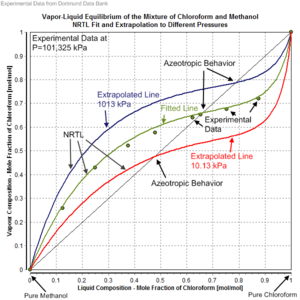
La simulation des procédés est un outil utilisé pour la conception, le développement et l'optimisation des procédés industriels tels que les procédés des usines chimiques, les systèmes environnementaux, les opérations de fabrication complexes et d'autres procédés techniques similaires. Les simulateurs de procédés sont les outils de base des techniciens et des ingénieurs de procédés, car ils permettent d’établir, de manière efficace et rigoureuse, les bilans matière et énergie des procédés.